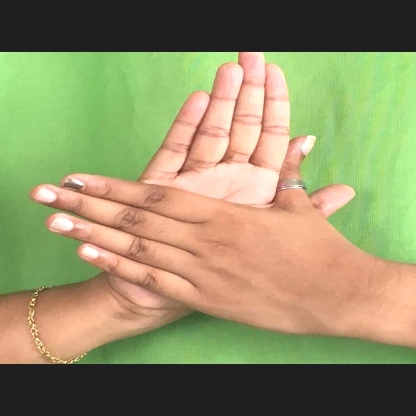
Mudra: Chakra